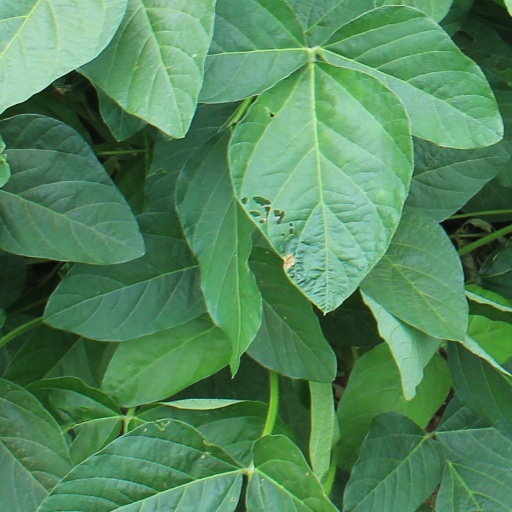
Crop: soybean